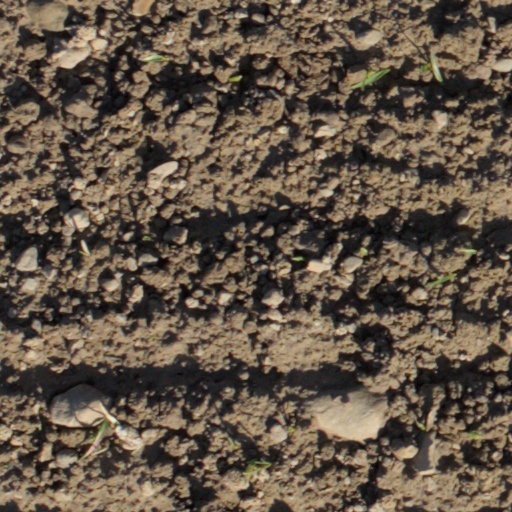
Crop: wheat